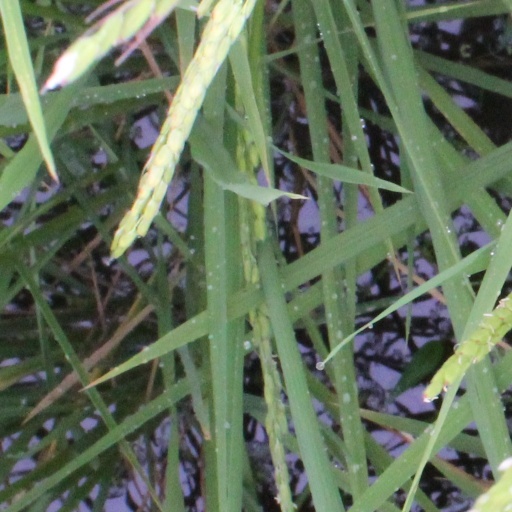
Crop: rice